Middleton family

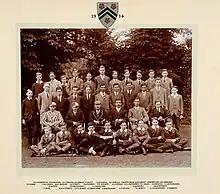
John A. Middleton, Winchester College, seated on chair, 3rd from left wearing cricket cap worn when playing in the 1914 Eton Match

Robert Lacey describes the Middleton family as having aristocratic kinship. The Middletons were "friends of British royalty" to whom, in their civic capacity, they "played host as long ago as 1926". The great-grandfather of Catherine, Princess of Wales, Noël Middleton, and his elder brother, photographer and civil engineer Captain William Middleton (1874–1940) reportedly wed their fiancées in Leeds at Mill Hill Chapel in the years before the First World War. Mrs William Middleton (née Agnes Clara Talbot) was the niece of Sir James Kitson, 1st Baronet (later 1st Baron Airedale), who led the chapel's congregation at this time, while Mrs Noël Middleton (née Olive Christiana Lupton) was the first cousin-once-removed of Baroness von Schunck (née Kate Lupton), and the second cousin of Baroness Airedale (née Florence von Schunck) and of Lady Bullock (née Barbara Lupton).